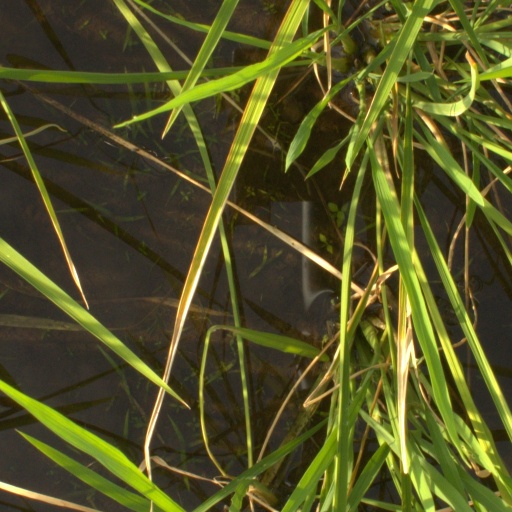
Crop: rice